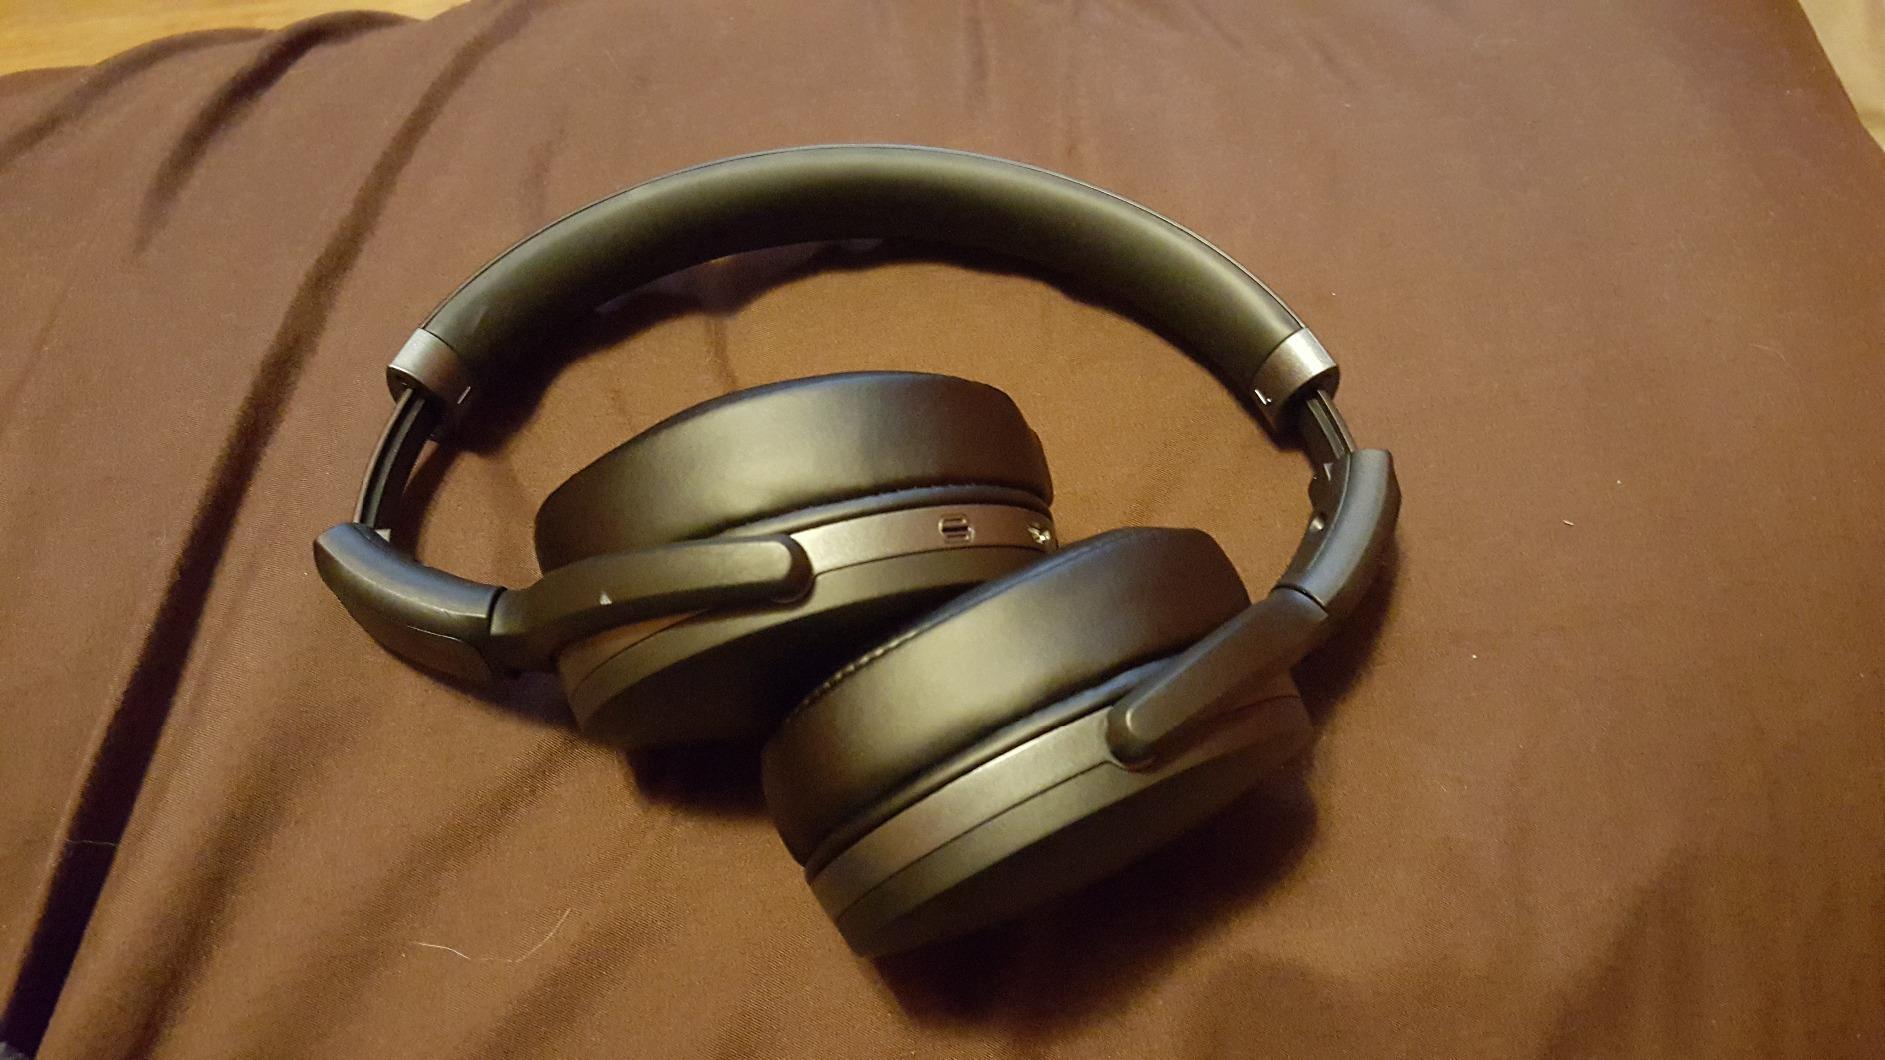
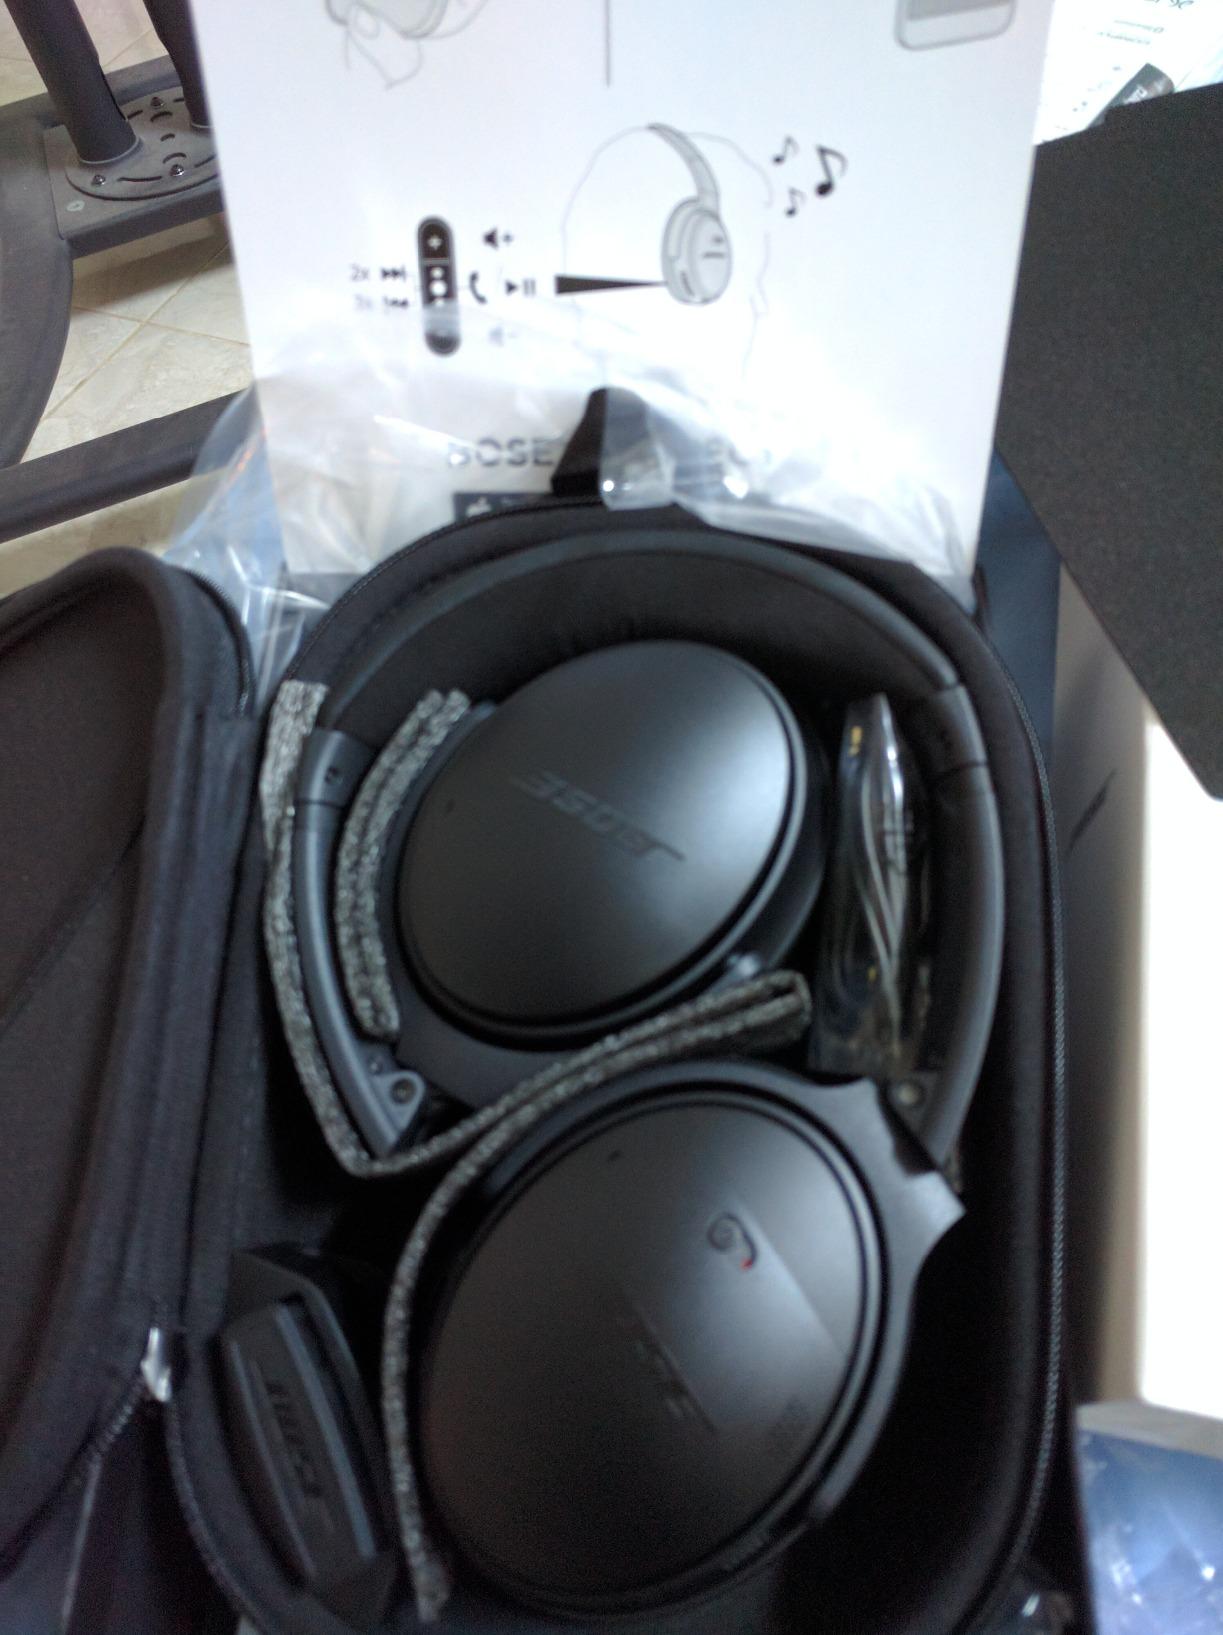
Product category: headphones
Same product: no